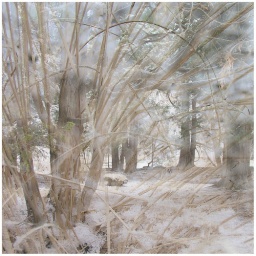
An attempt to show the trees and the forest in one image